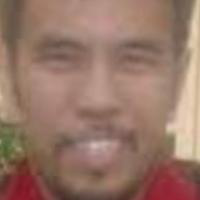
Age group: age 31-40